835th Air Division

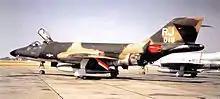
123d Tactical Reconnaissance Wing RF-101

The 123d Tactical Reconnaissance Wing of the Kentucky Air National Guard was called to active duty in August 1968, along with squadrons from the Arkansas and Nevada Air National Guard. Its components moved from their home stations to Richards-Gebaur Air Force Base, Missouri with their McDonnell RF-101 Voodoos. While on active duty, the wing deployed its Voodos to Misawa and Itazuke Air Bases in Japan. 123d elements deployed in the Pacific provided reconnaissance support for Operation Linebacker. The wing was returned to state control and its home station in the spring of 1969.